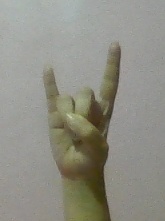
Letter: la